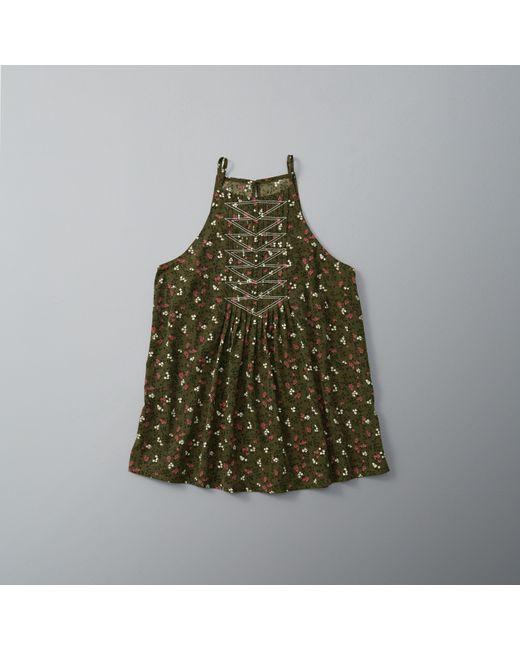
schwarzes bedrucktes Oberteil, Spaghettiträger, fließendes Oberteil